Government in medieval Scotland

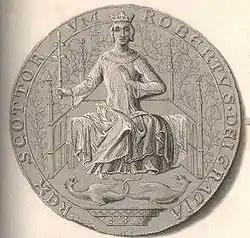
An engraving of Robert II depicted enthroned as a lawgiver on his great seal

The Stewart dynasty, founded by King Robert II in 1371, was defined by the growing authority and power of the Scottish Kings in matters of law and the development of existing legal institutions. In 1469, the parliament of Scotland affirmed the ultimate authority of James III and rejected the authority of imperial notaries in Scottish civil matters. The recognition of the sovereign authority of the Scottish Kings was connected to the influence of the common law in Scots law. Customary laws, such as the Law of Clan MacDuff, came under attack from the Stewart Dynasty, which consequently extended the reach of Scots common law.